New Lone Wolf and Cub

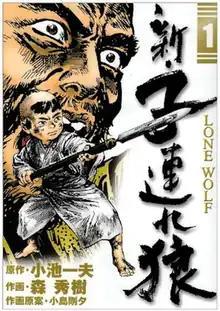
First volume cover

is a Japanese manga series written by Kazuo Koike and illustrated by Hideki Mori. It is a sequel to Koike's manga series "Lone Wolf and Cub". It was serialized in Shogakukan's "" from November 2003 to December 2006, with its chapters collected in 11 volumes. It was licensed in North America by Dark Horse Comics. A sequel series, titled "Soshite Kozure Ōkami: Shikaku no Ko", was published in s "Jin" (2007–2008) and s digital manga magazine "Katana" (2009–2010), with its chapters collected in five volumes.